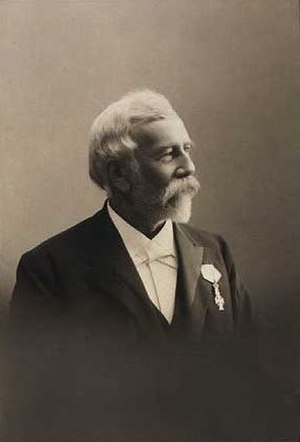
Otto Jørgensen (bankdirektør)
Otto Jørgensen